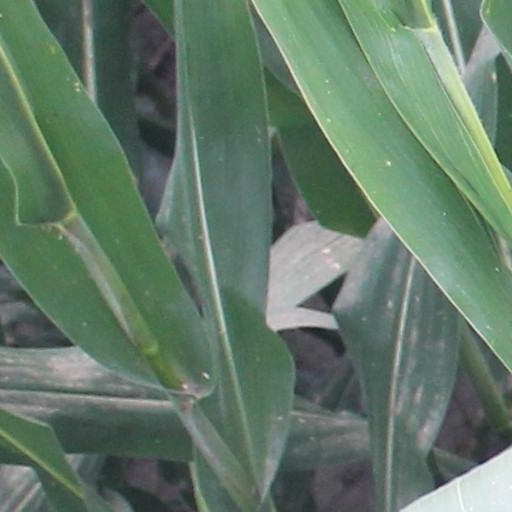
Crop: maize; corn